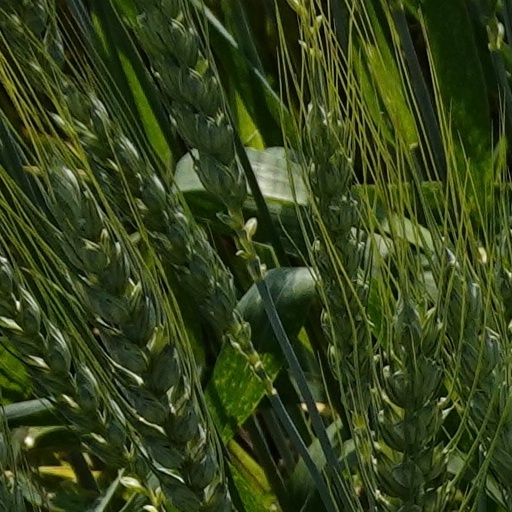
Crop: wheat